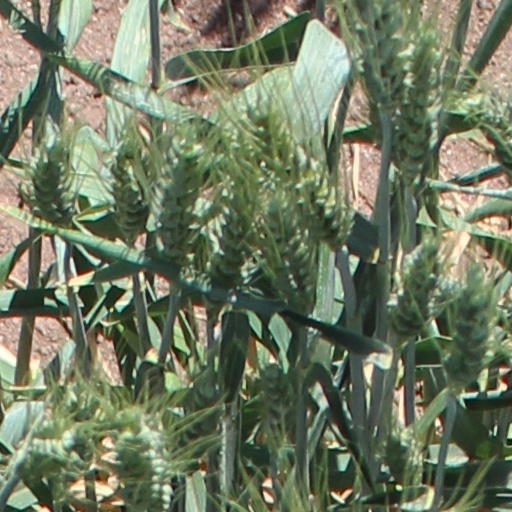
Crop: wheat